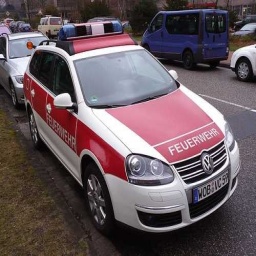
Label: ambulance